Charles Felix of Sardinia

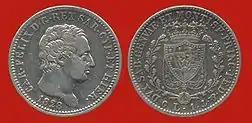
Charles Felix depicted on a 1 lira coin of 1828

On Sunday 11 March 1821, King Victor Emmanuel I met with the Crown Council, of which Charles Albert was a member. As a result of the king's indecision, no action was taken.